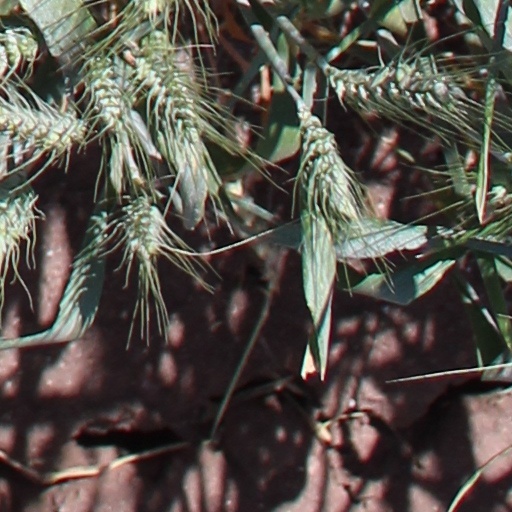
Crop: wheat